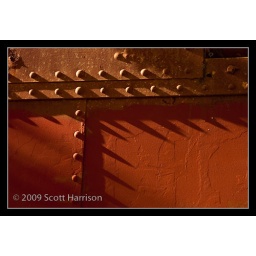
Shadows from welds on train car in Fillmore, California. Photo by Scott Harrison